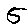
Label: 5